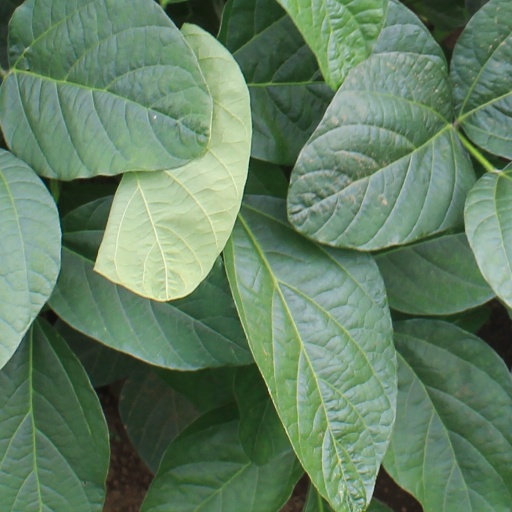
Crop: soybean